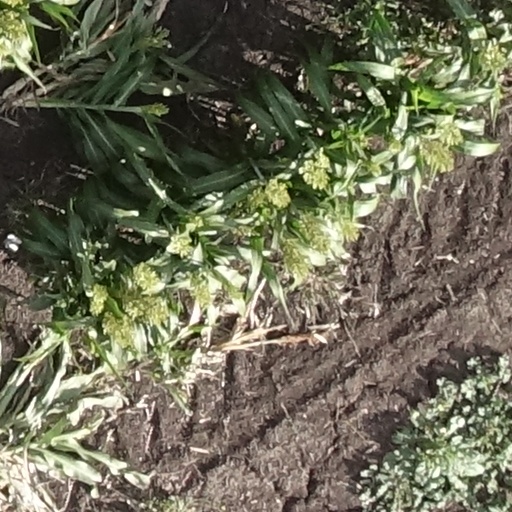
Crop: sorghum